Betty Beath

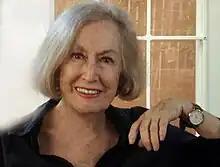
Betty Beath

Elizabeth Margaret Beath, née Eardley, (born 19 November 1932) is an Australian composer, pianist, and music educator.